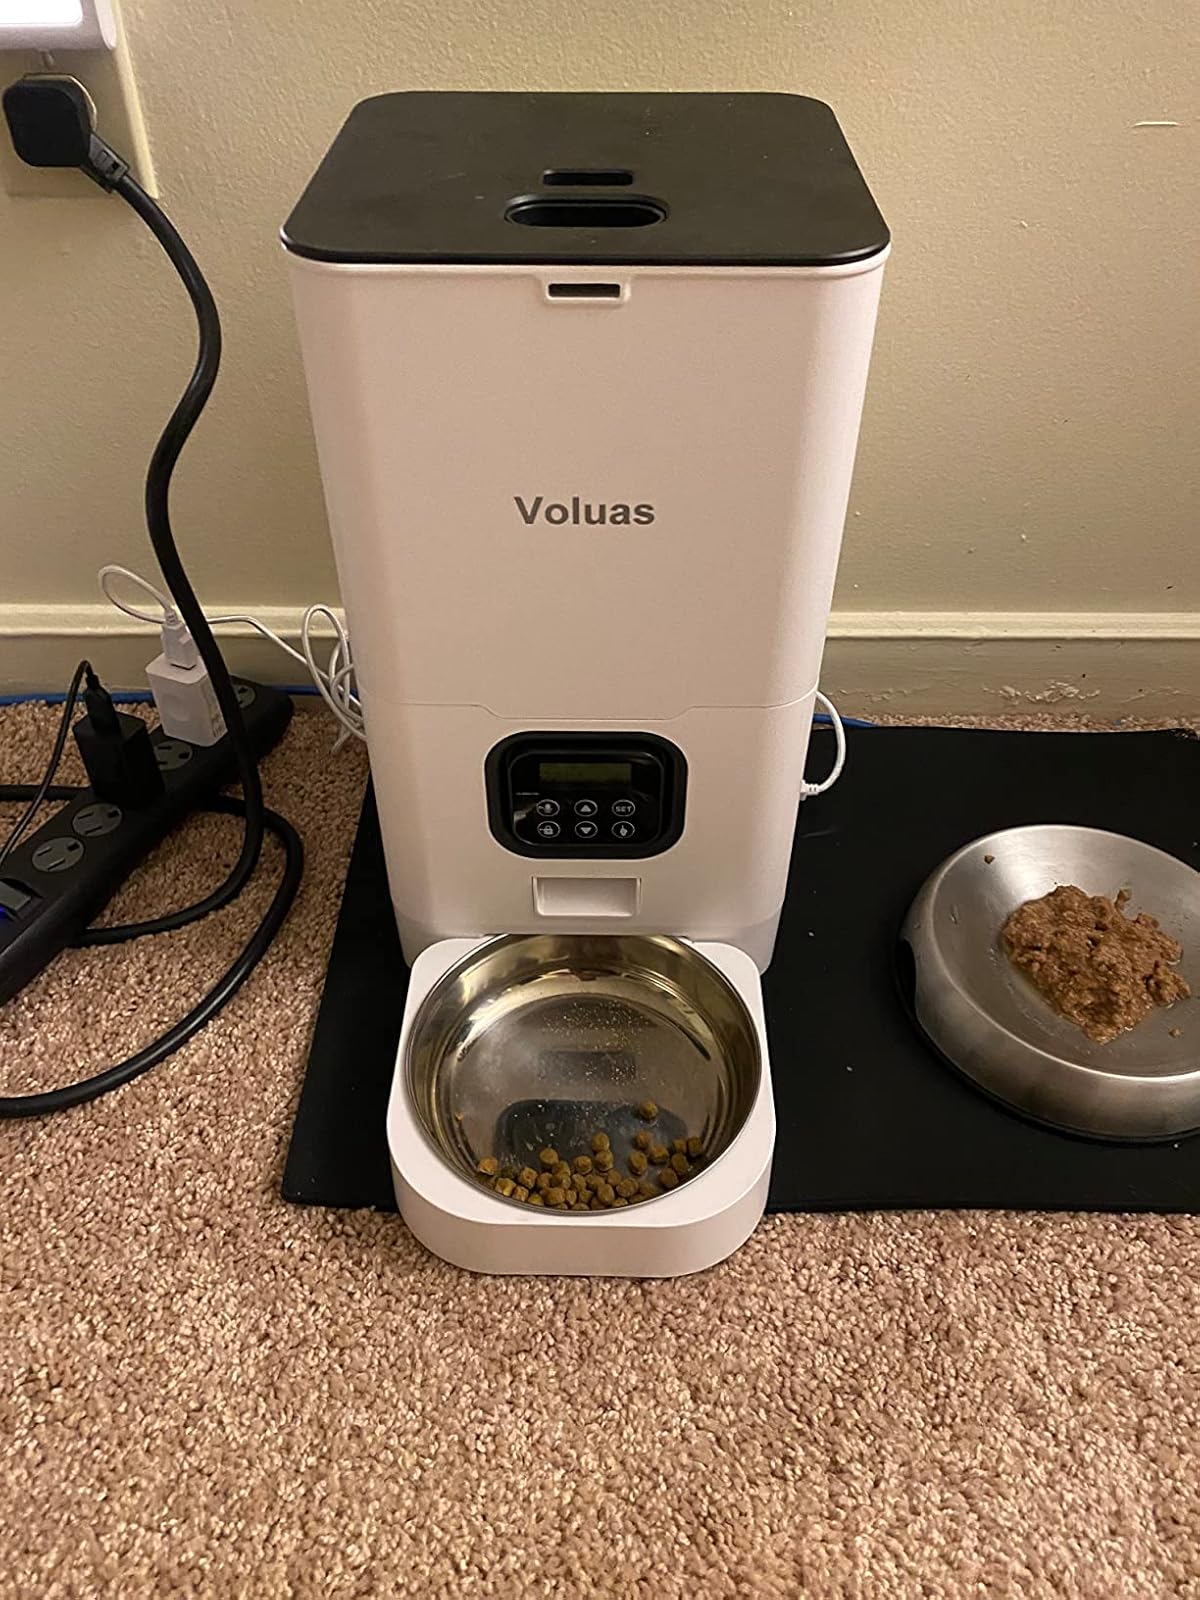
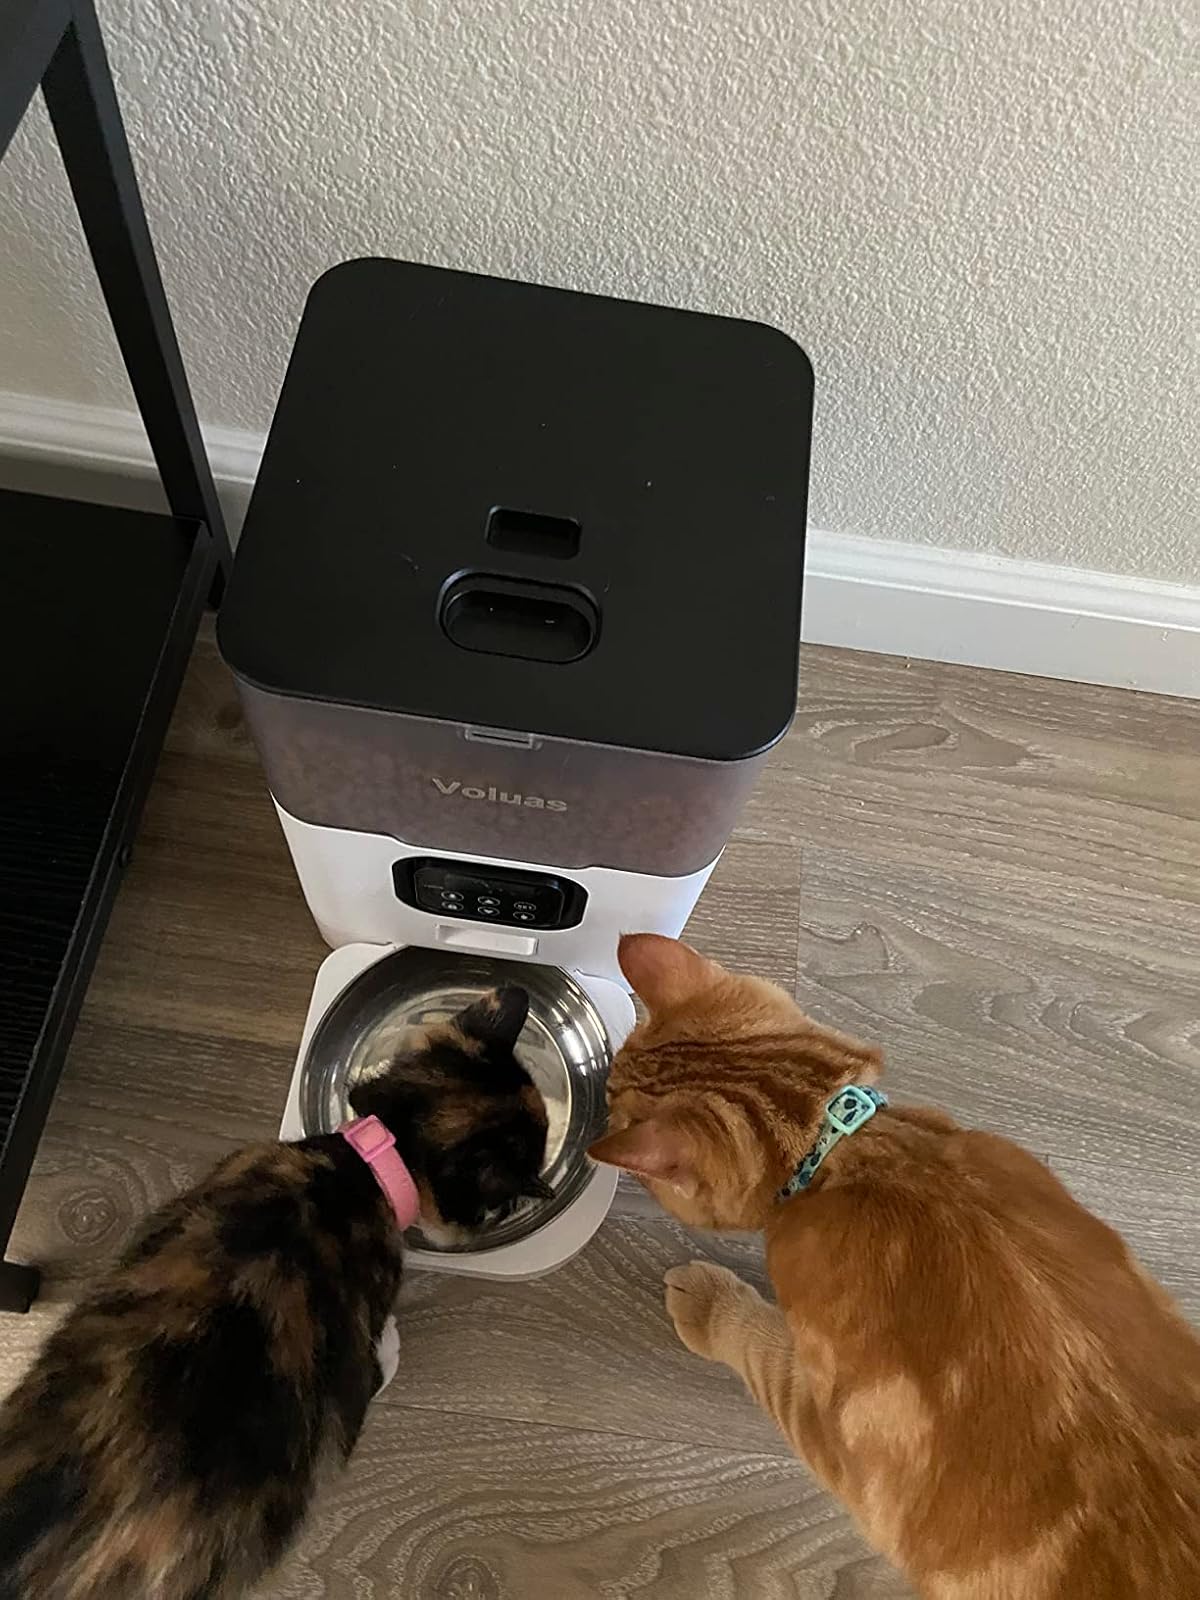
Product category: items_feeder
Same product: no